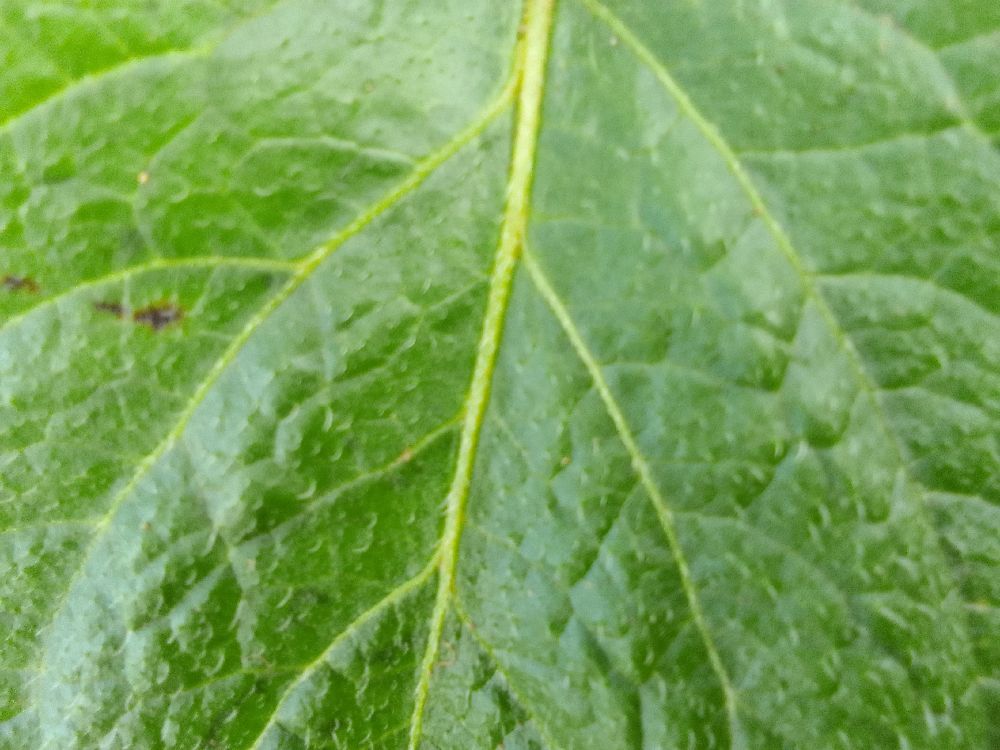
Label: Healthy